N Srinivas Rao

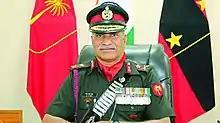

Major General N Srinivas Rao, popularly known as, NS Rao, was a General Officer Commanding of Telangana and Andhra Pradesh (TASA). He previously served as the Commandant of NCC Officers Training Academy, Kamptee. He is from the Regiment of Artillery and has commanded an Artillery Brigade.